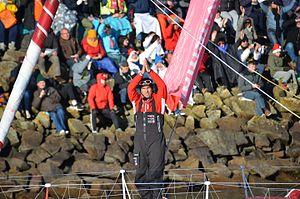
Tanguy De Lamotte au départ du Vendée Globe 2016-2017
Tanguy de Lamotte, né le 6 mai 1978 à Versailles, est un navigateur et skipper professionnel français.